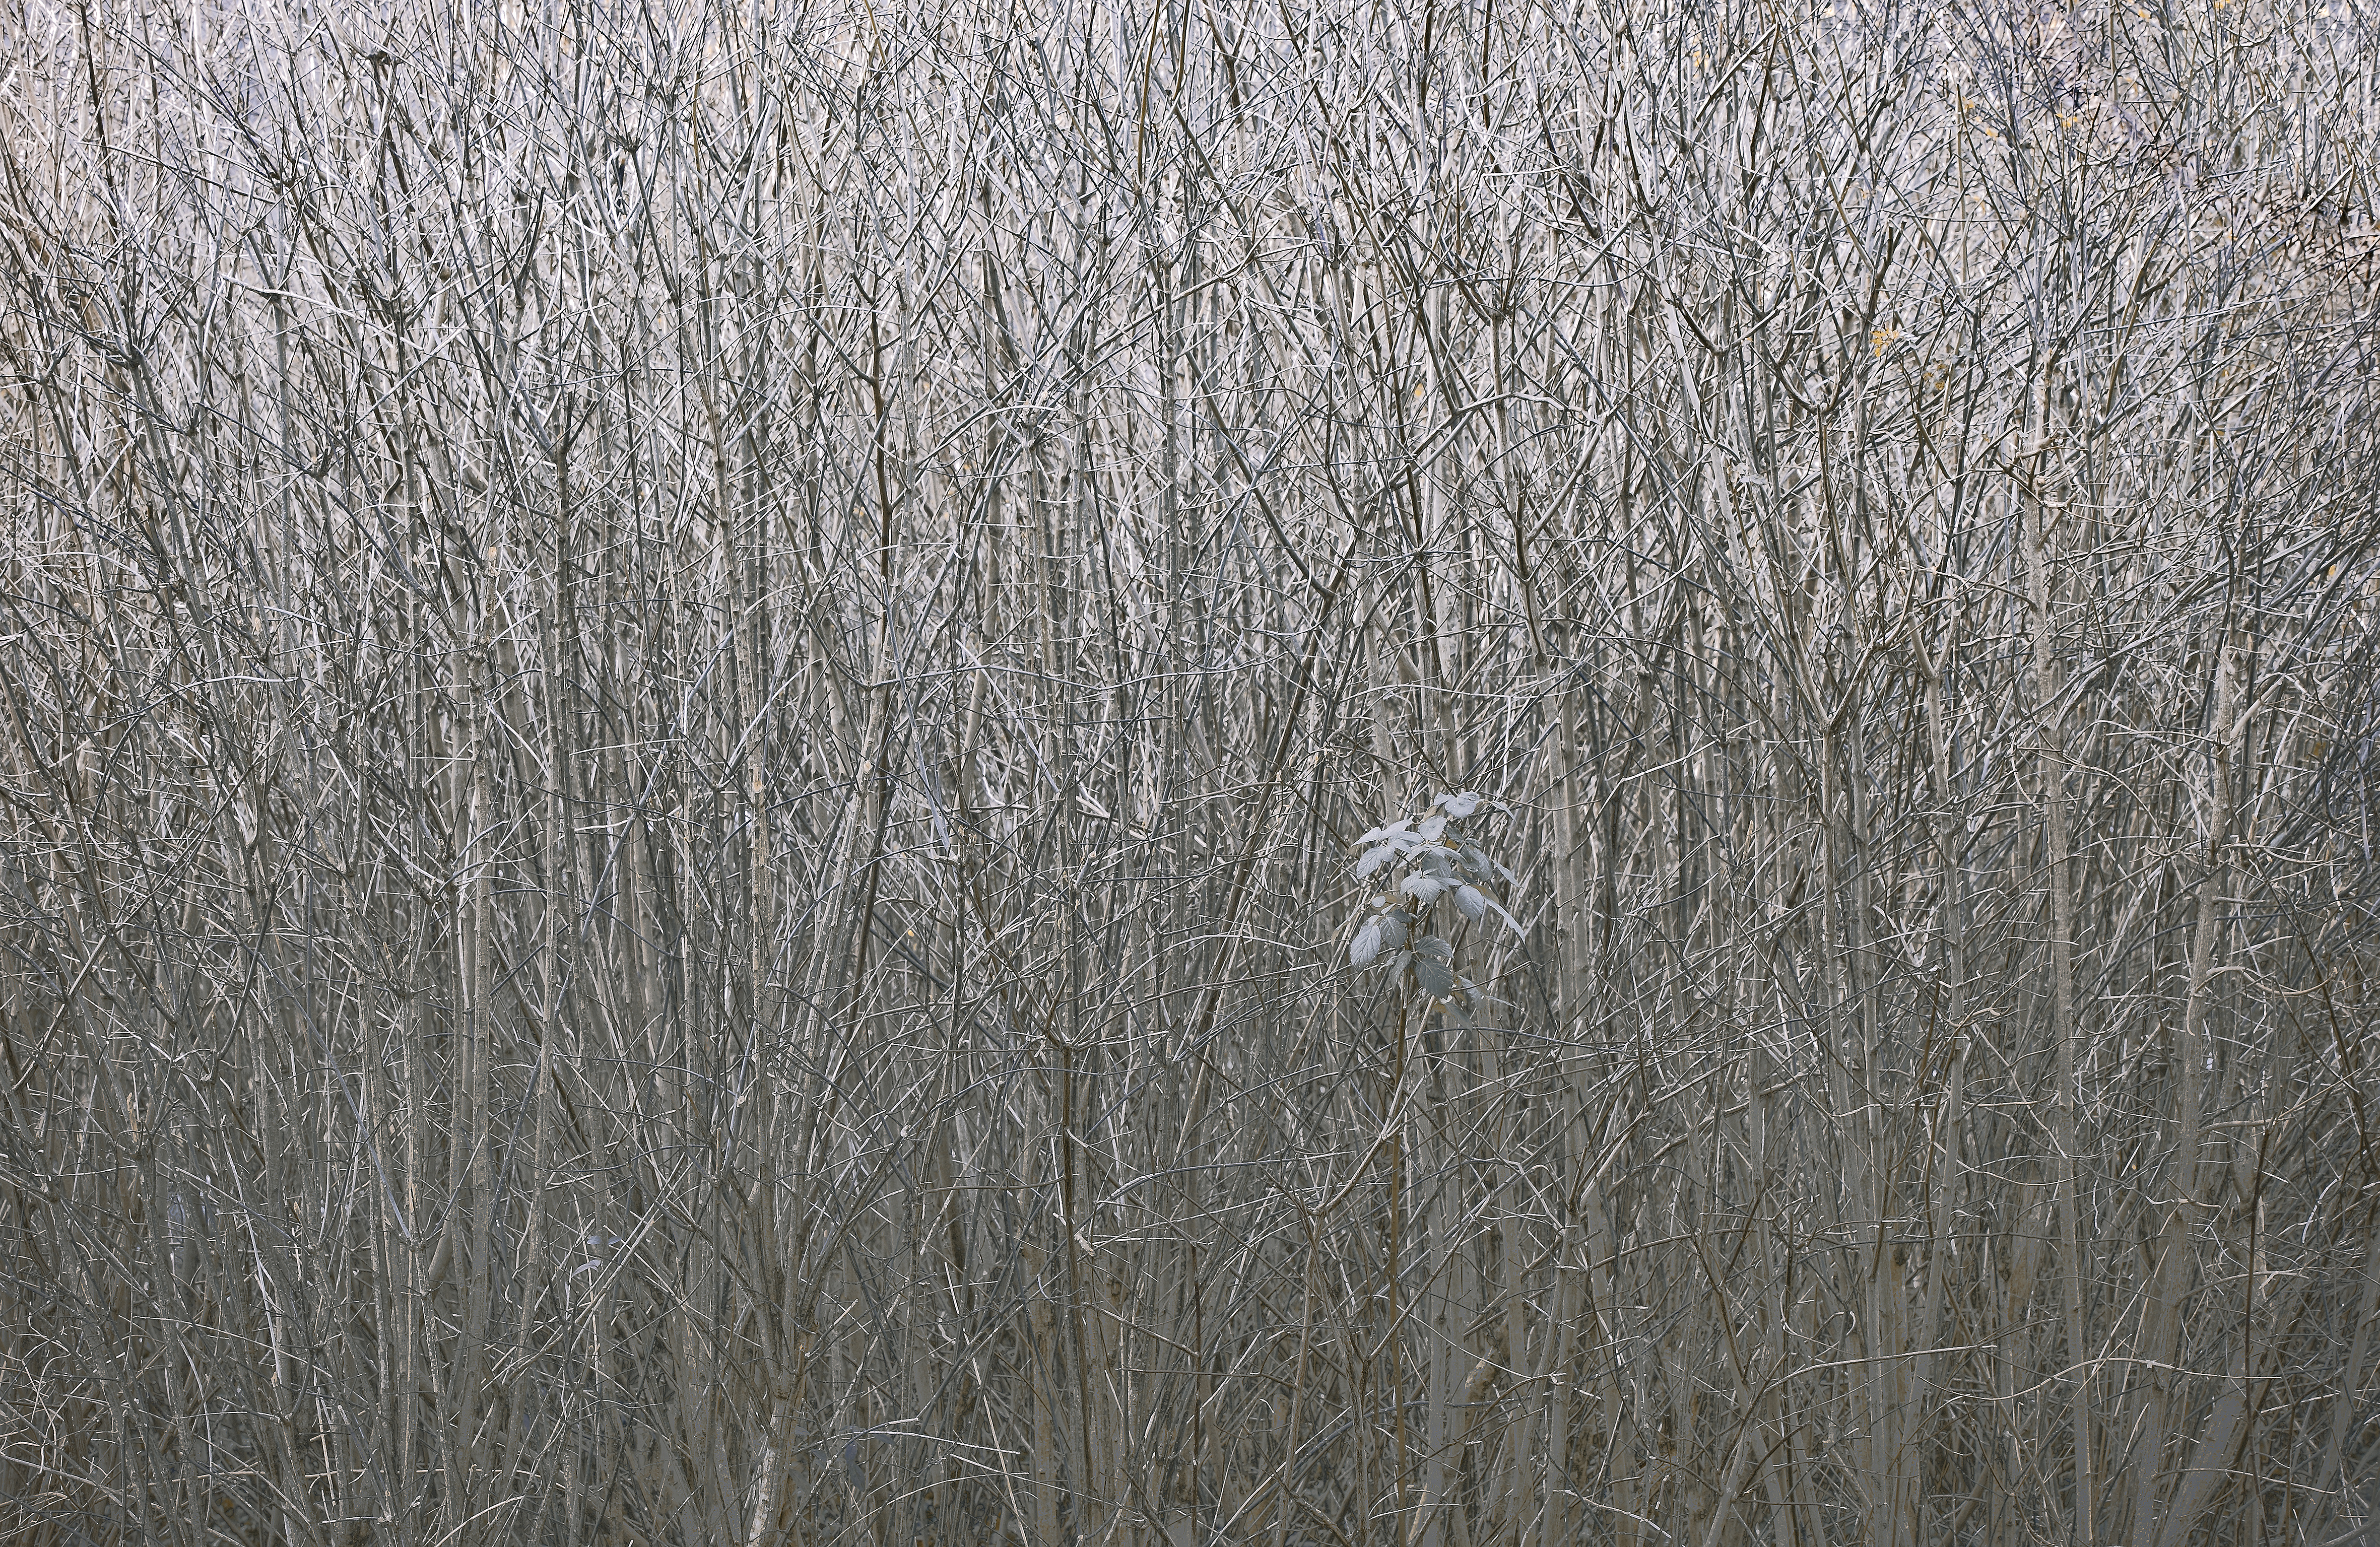
nature, forest landscape, flora, plant, grey, wood, grass, twig, grass family, natural landscape, tree, grassland, fur, pattern, event, winter, landscape, wildlife, soil, freezing, prairie, metal, plant stem, trunk, field, monochrome photography, poales, font, monochrome